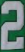
Number: 2